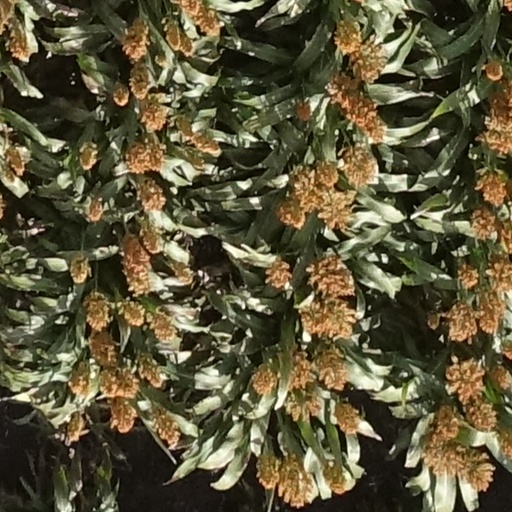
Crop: sorghum